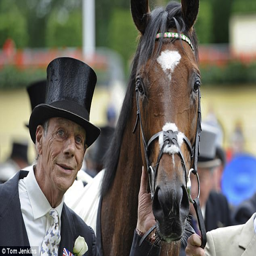
is the colt of animal - pictured after winning event